Chuck Aaron

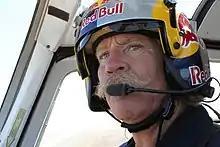
Chuck Aaron flying over Marine Corps Air Station Miramar on September 29, 2011

Charles "Chuck" Aaron (call sign "Malibu") is an American pilot notable for being one of a handful of pilots holding an FAA waiver to perform aerobatics in a helicopter in the United States, and one of only four such pilots in the entire world. In 1980, Aaron worked on the air rescue program for NASA's Space Shuttle, and he founded his own company, "FX Helicopters" in Westlake Village, California in 1997. Aaron announced his retirement from the airshow circuit in 2015 and made his last performance for Red Bull at the November 2015 Red Bull Air Race World Championship in Las Vegas. Chuck Aaron travels around the world as a keynote and aviation speaker, and was recently interviewed at the Smithsonian's National Air and Space Museum.